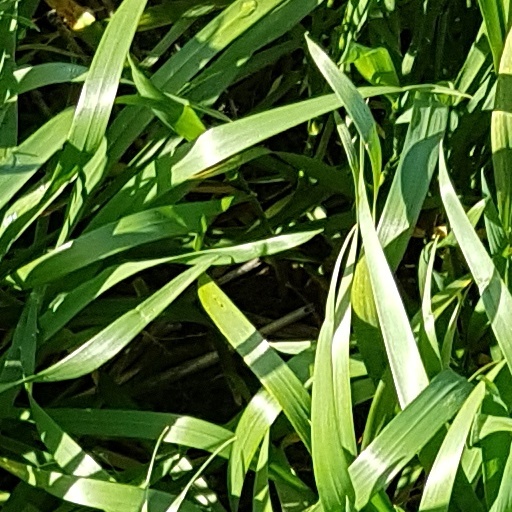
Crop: wheat